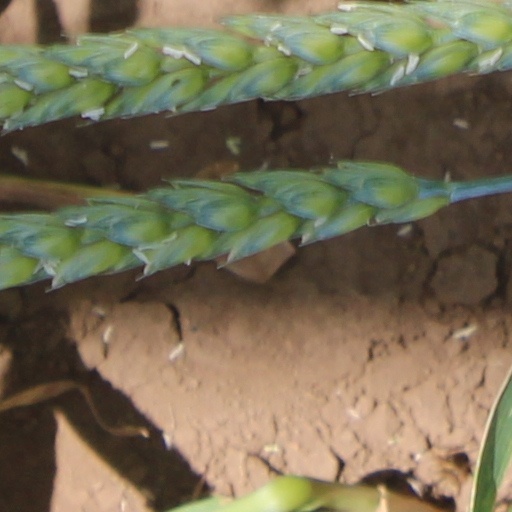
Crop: wheat